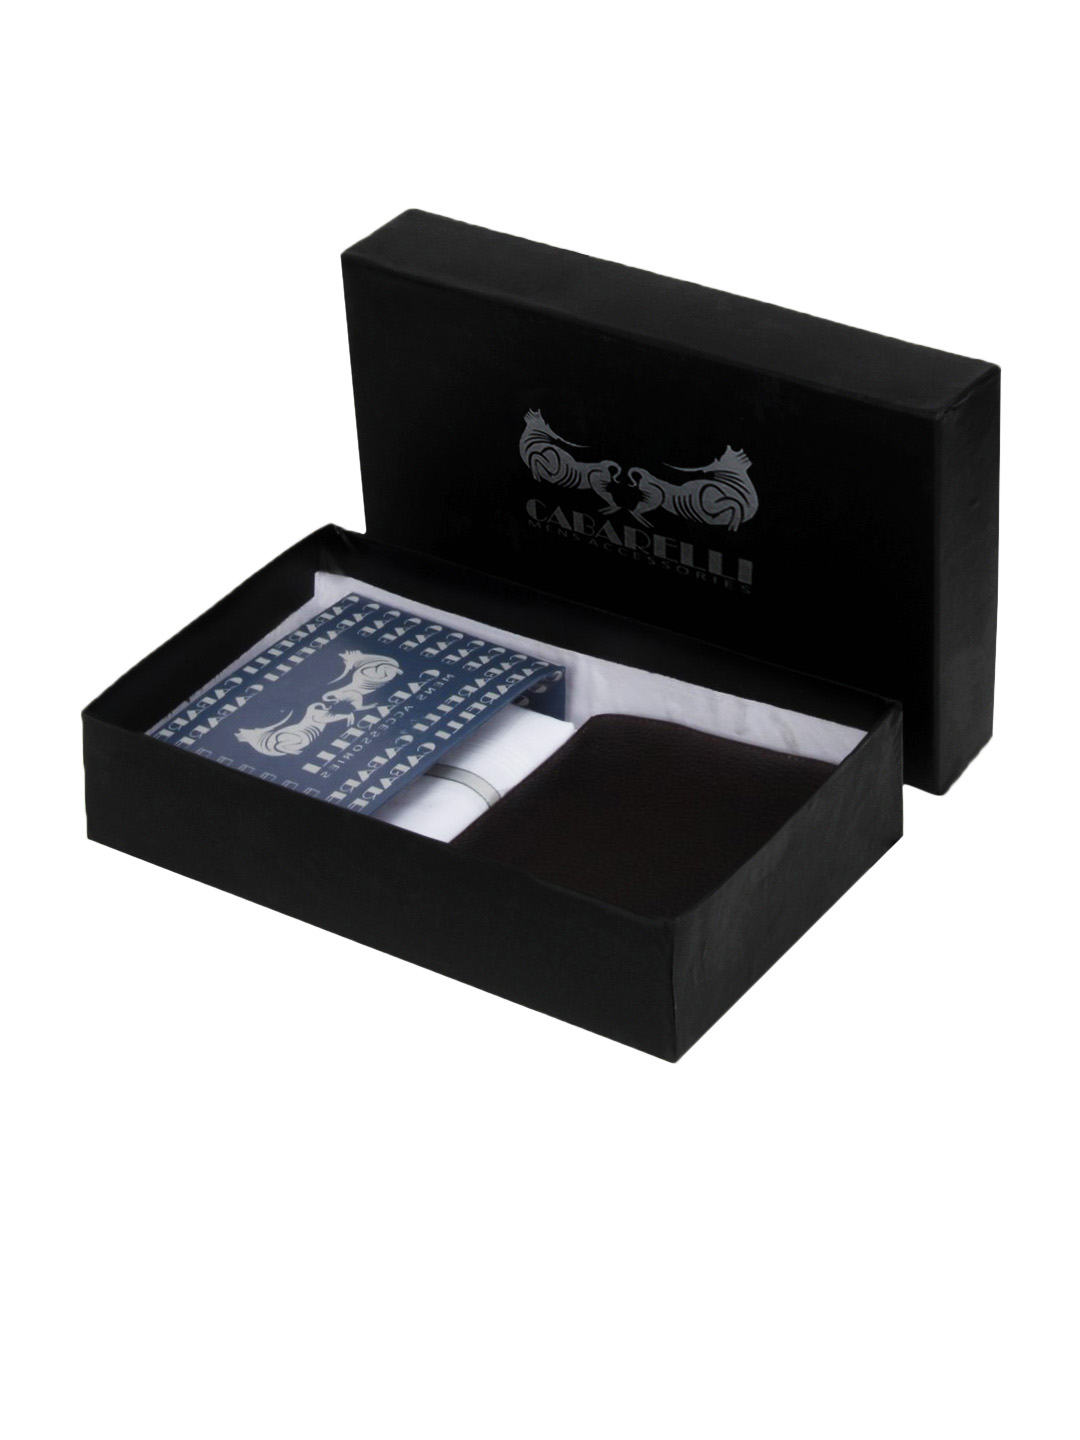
Cabarelli Men Accessory Gift Set
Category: Accessories / Accessories / Accessory Gift Set
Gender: Men
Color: Brown
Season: Summer 2015
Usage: Casual